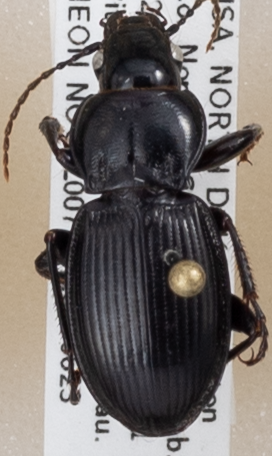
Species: Cyclotrachelus torvus
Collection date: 2020-06-23
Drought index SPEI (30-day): -2.09
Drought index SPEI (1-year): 0.54
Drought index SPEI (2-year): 1.28